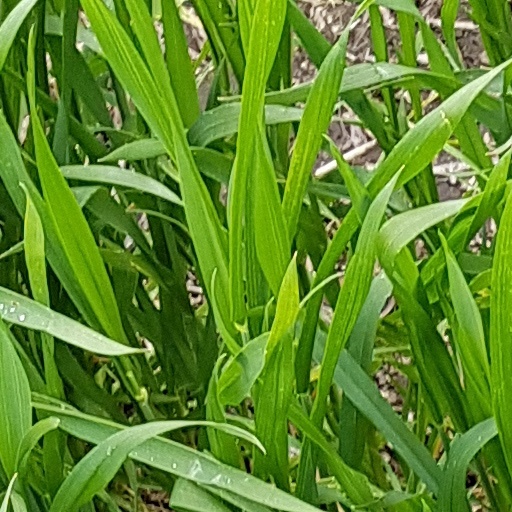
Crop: wheat